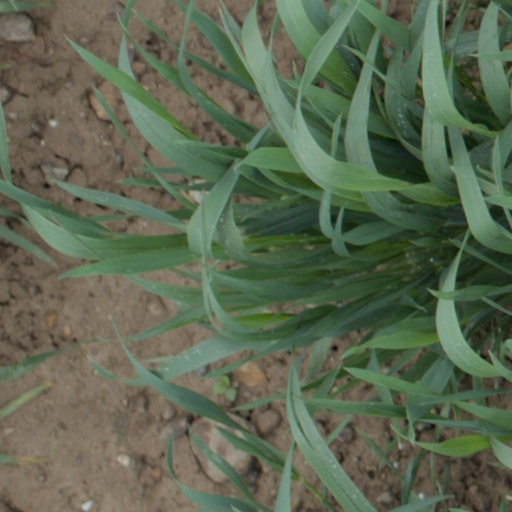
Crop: wheat